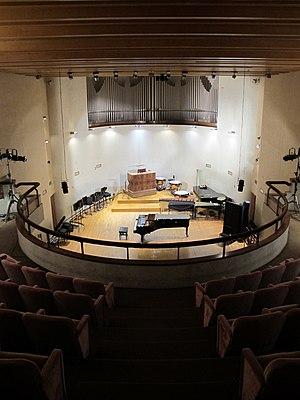
Le Conservatoire Luigi Cherubini est un institut supérieur d'études musicales fondé à Florence en 1849.